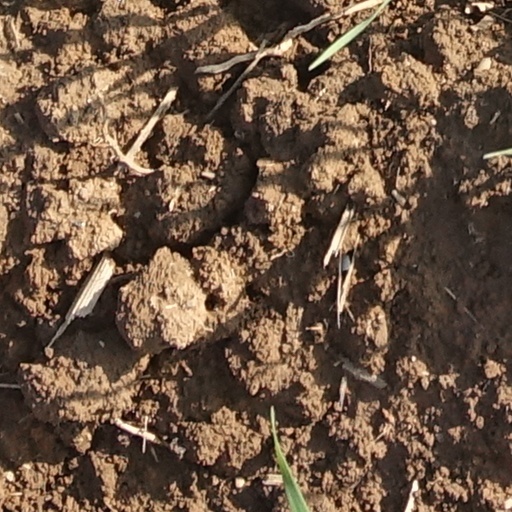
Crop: wheat